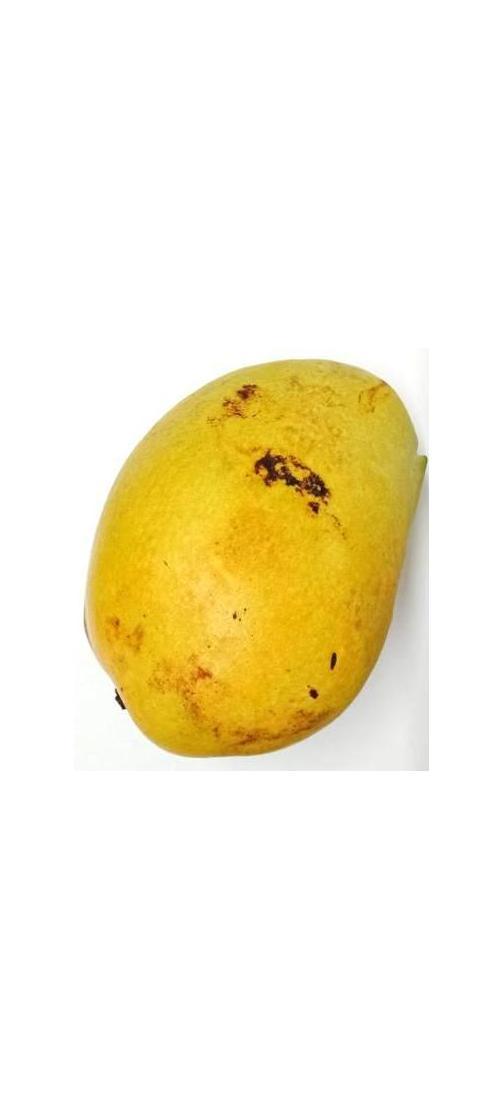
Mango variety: Bari-11